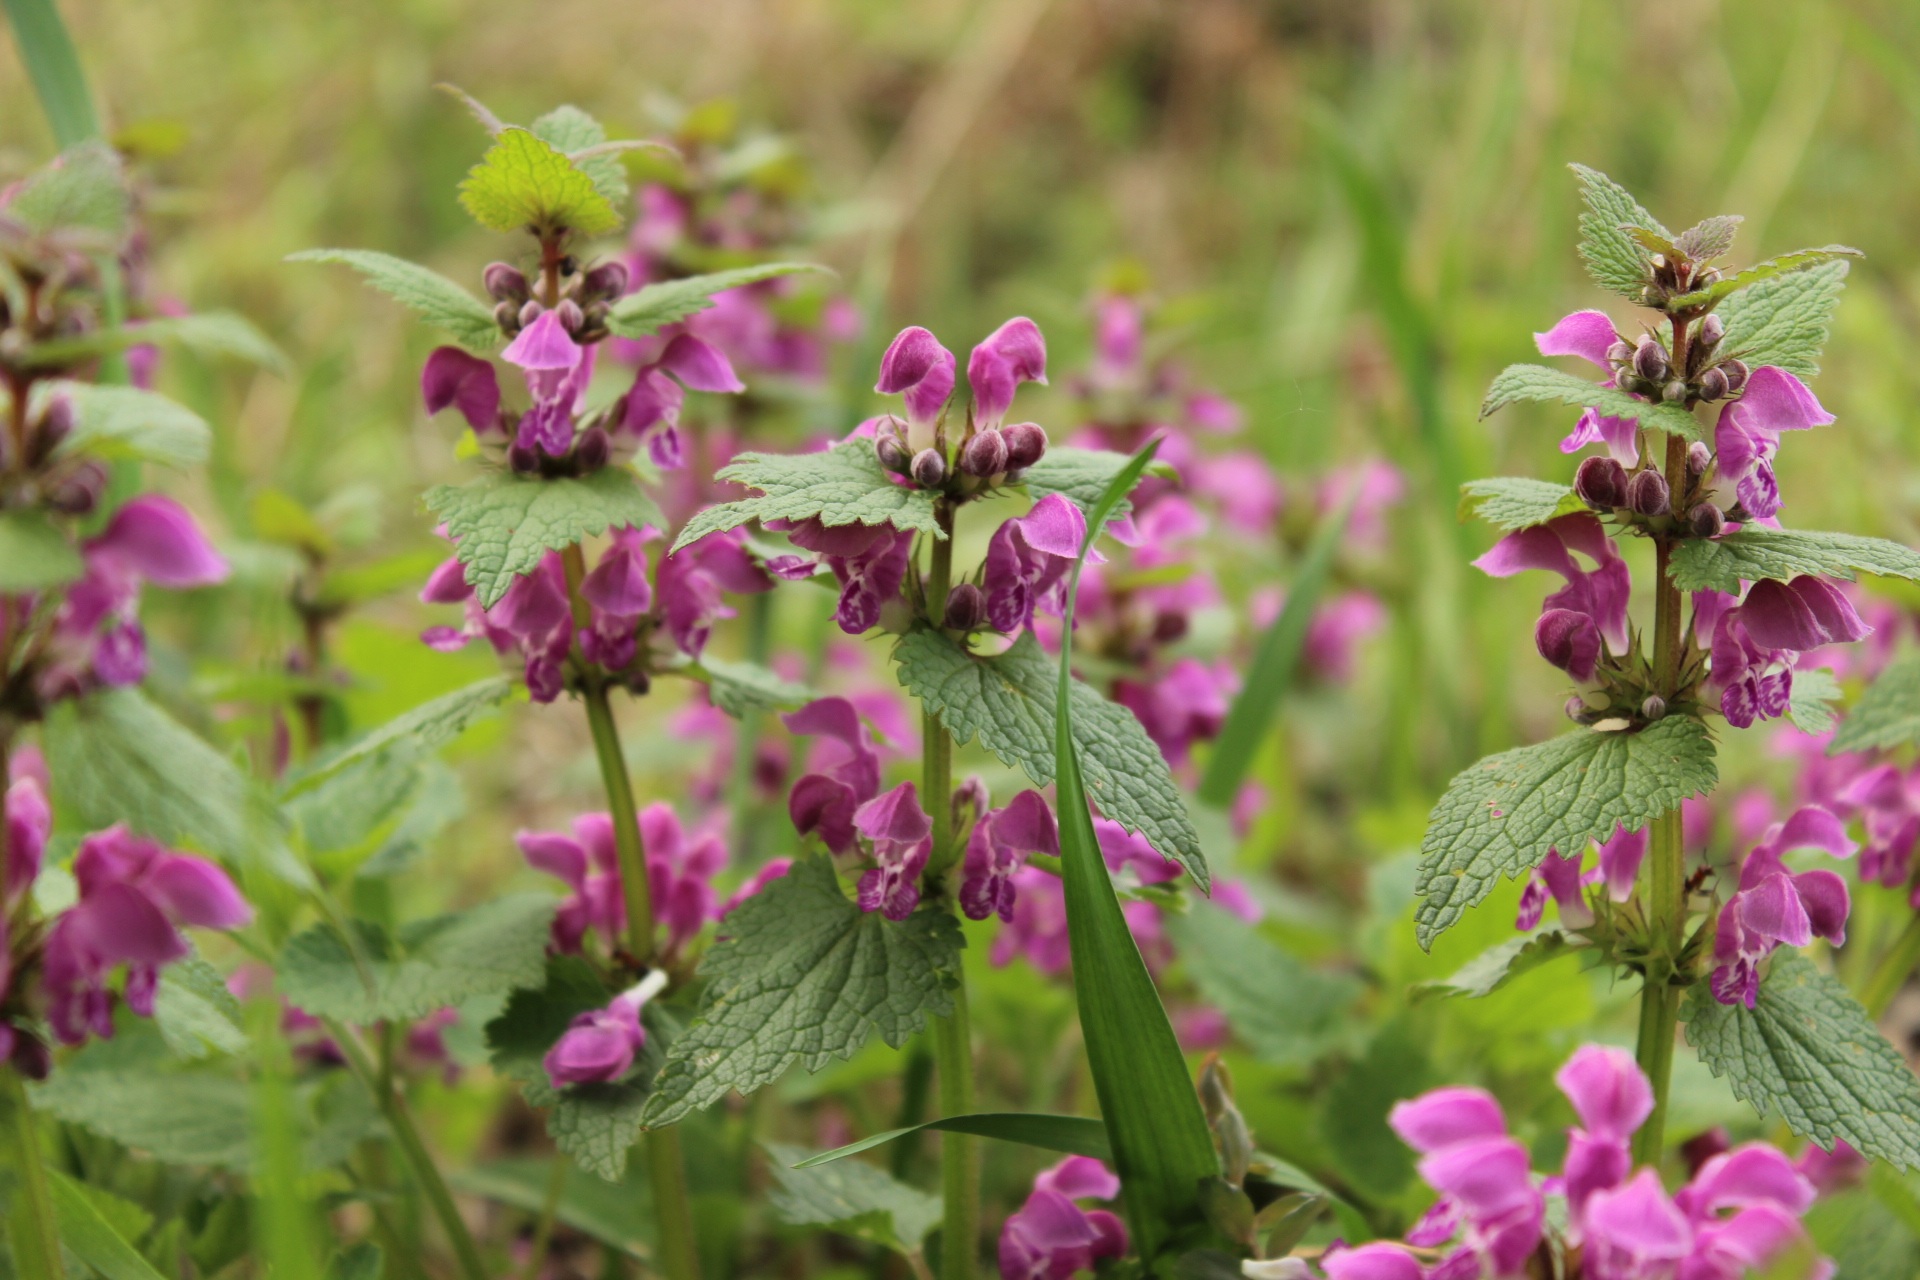
nature, plant, meadow, flower, wild, green, herb, close, flora, wildflower, flowers, violet, flowering plant, gundelrebe, annual plant, land plant, hyssopus, ironweed, scarlet beebalm